Perth (China Wall) Commonwealth War Graves Commission Cemetery

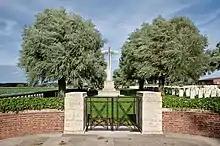
Entrance to the cemetery

Perth (China Wall) Cemetery is a Commonwealth War Graves Commission burial ground for the dead of the First World War located near Ypres ("Ieper") in Belgium on the Western Front.